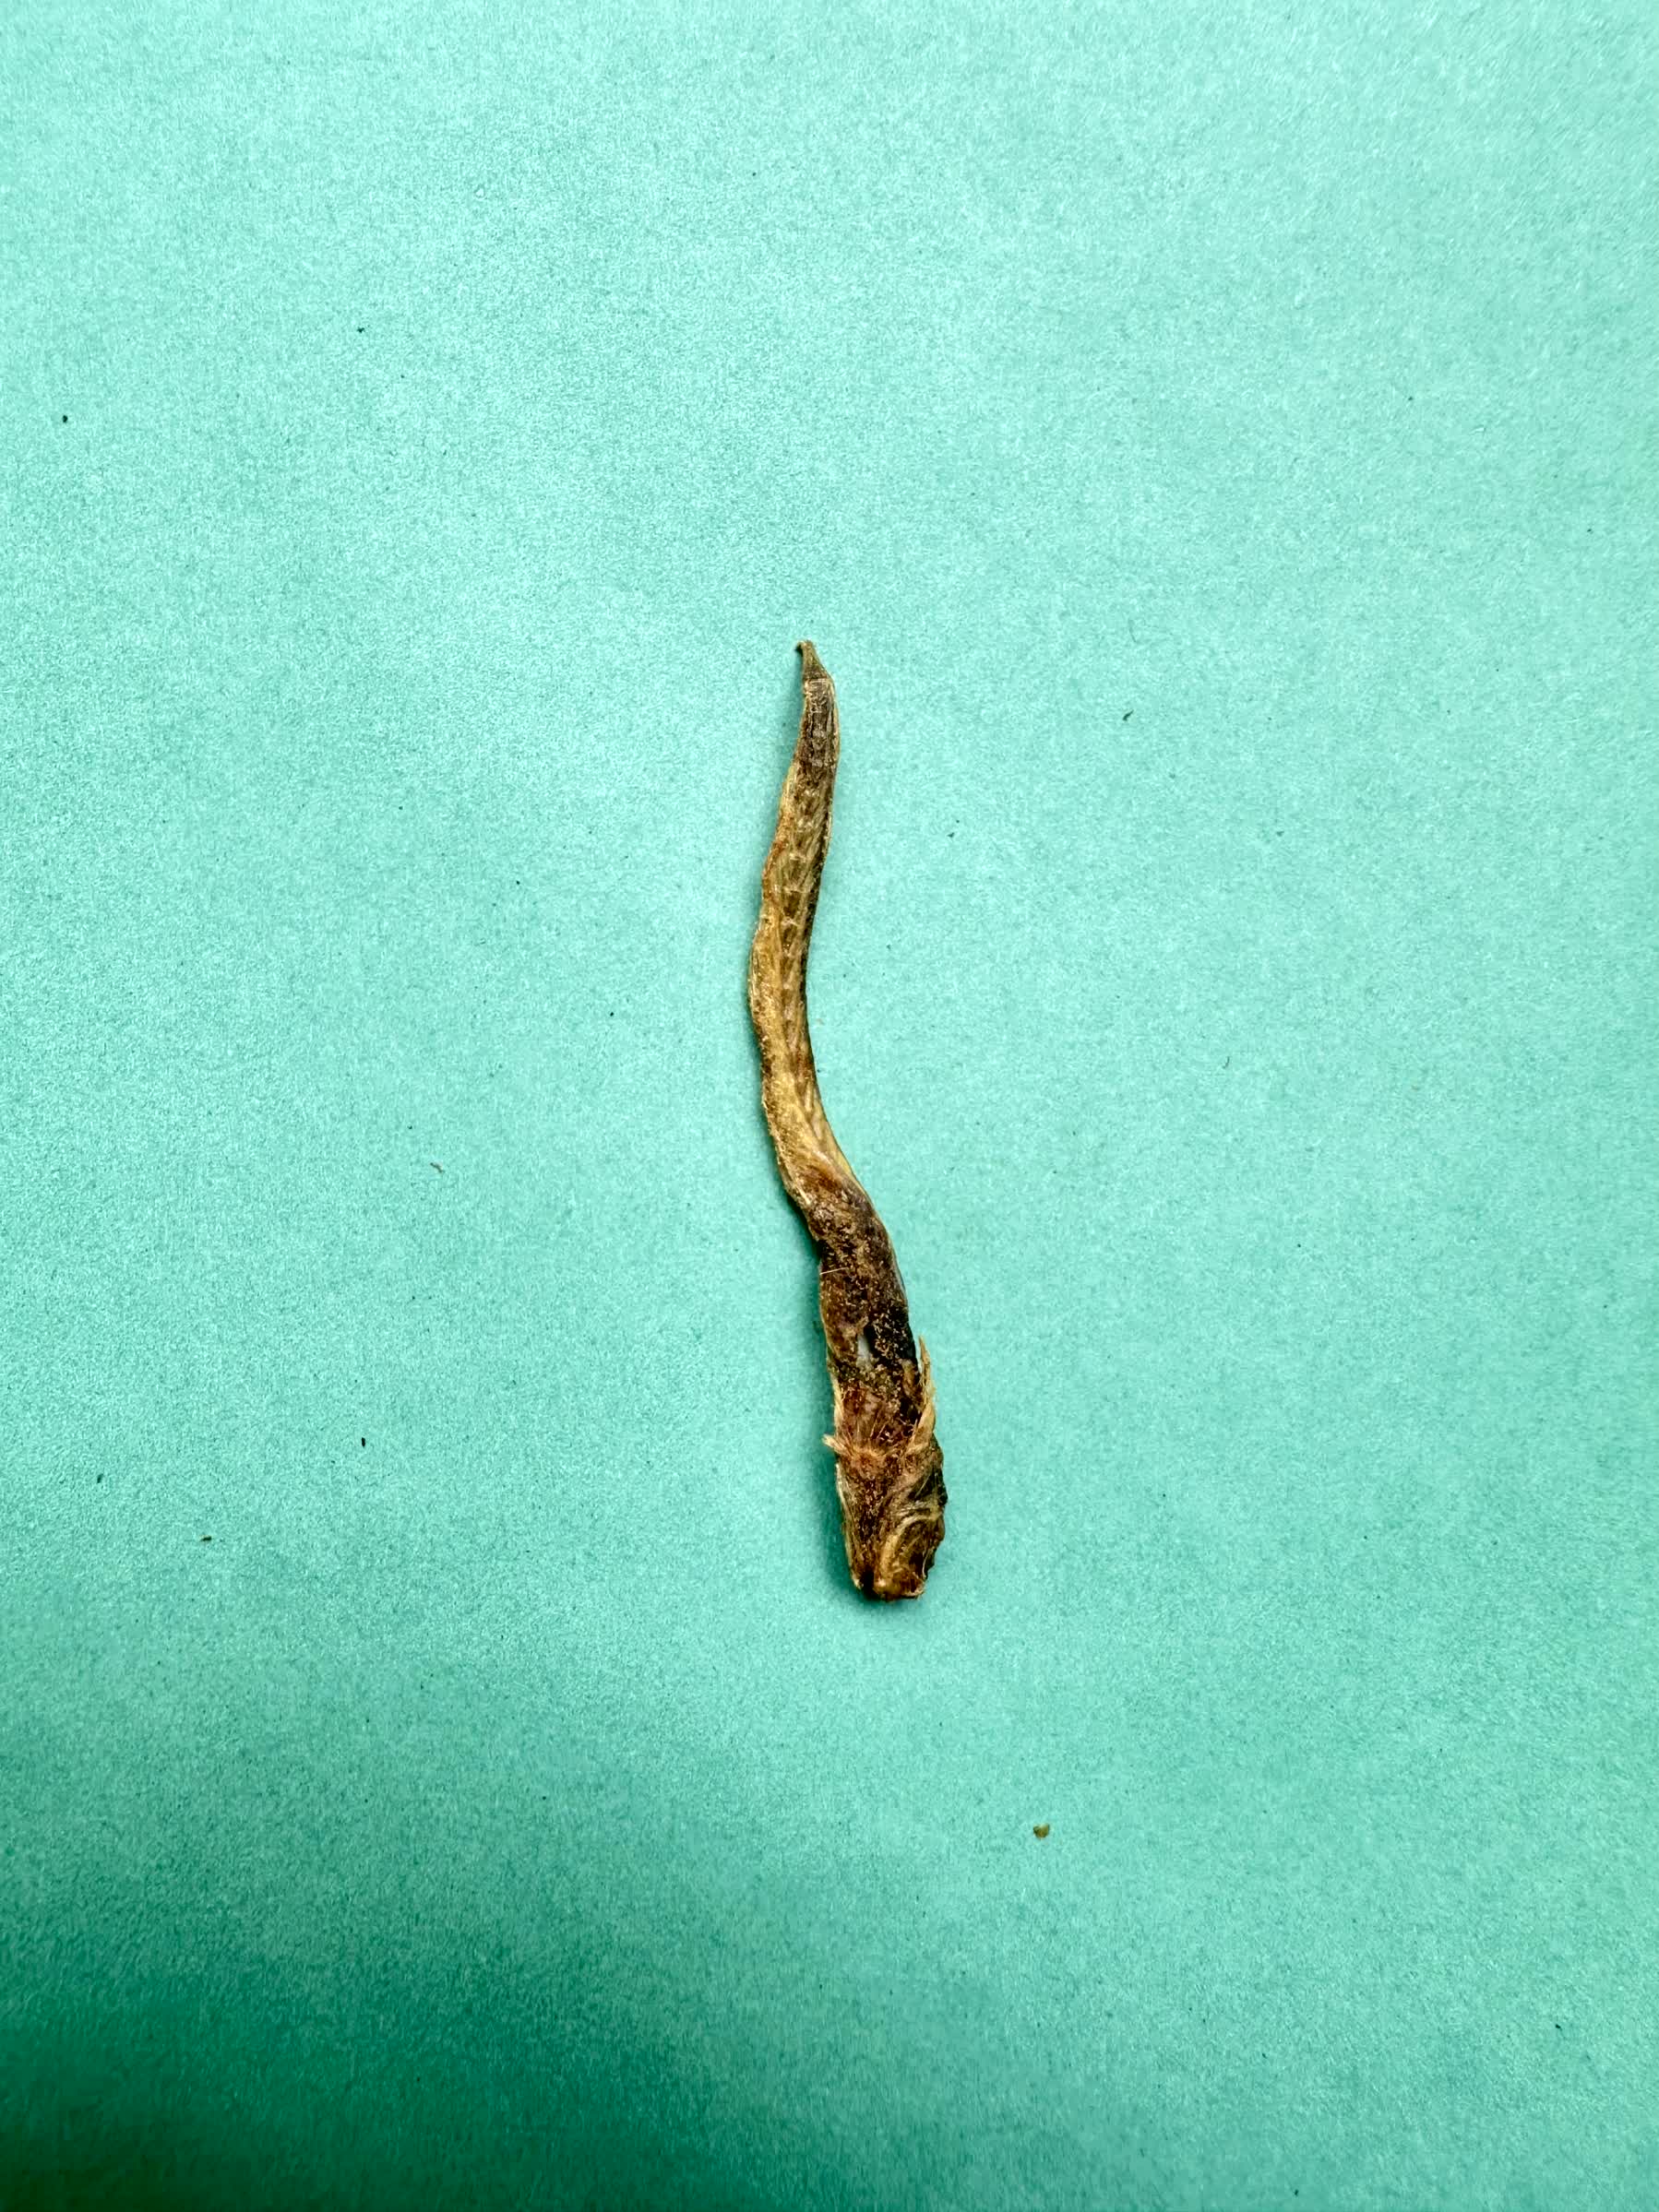
Species: Chewa